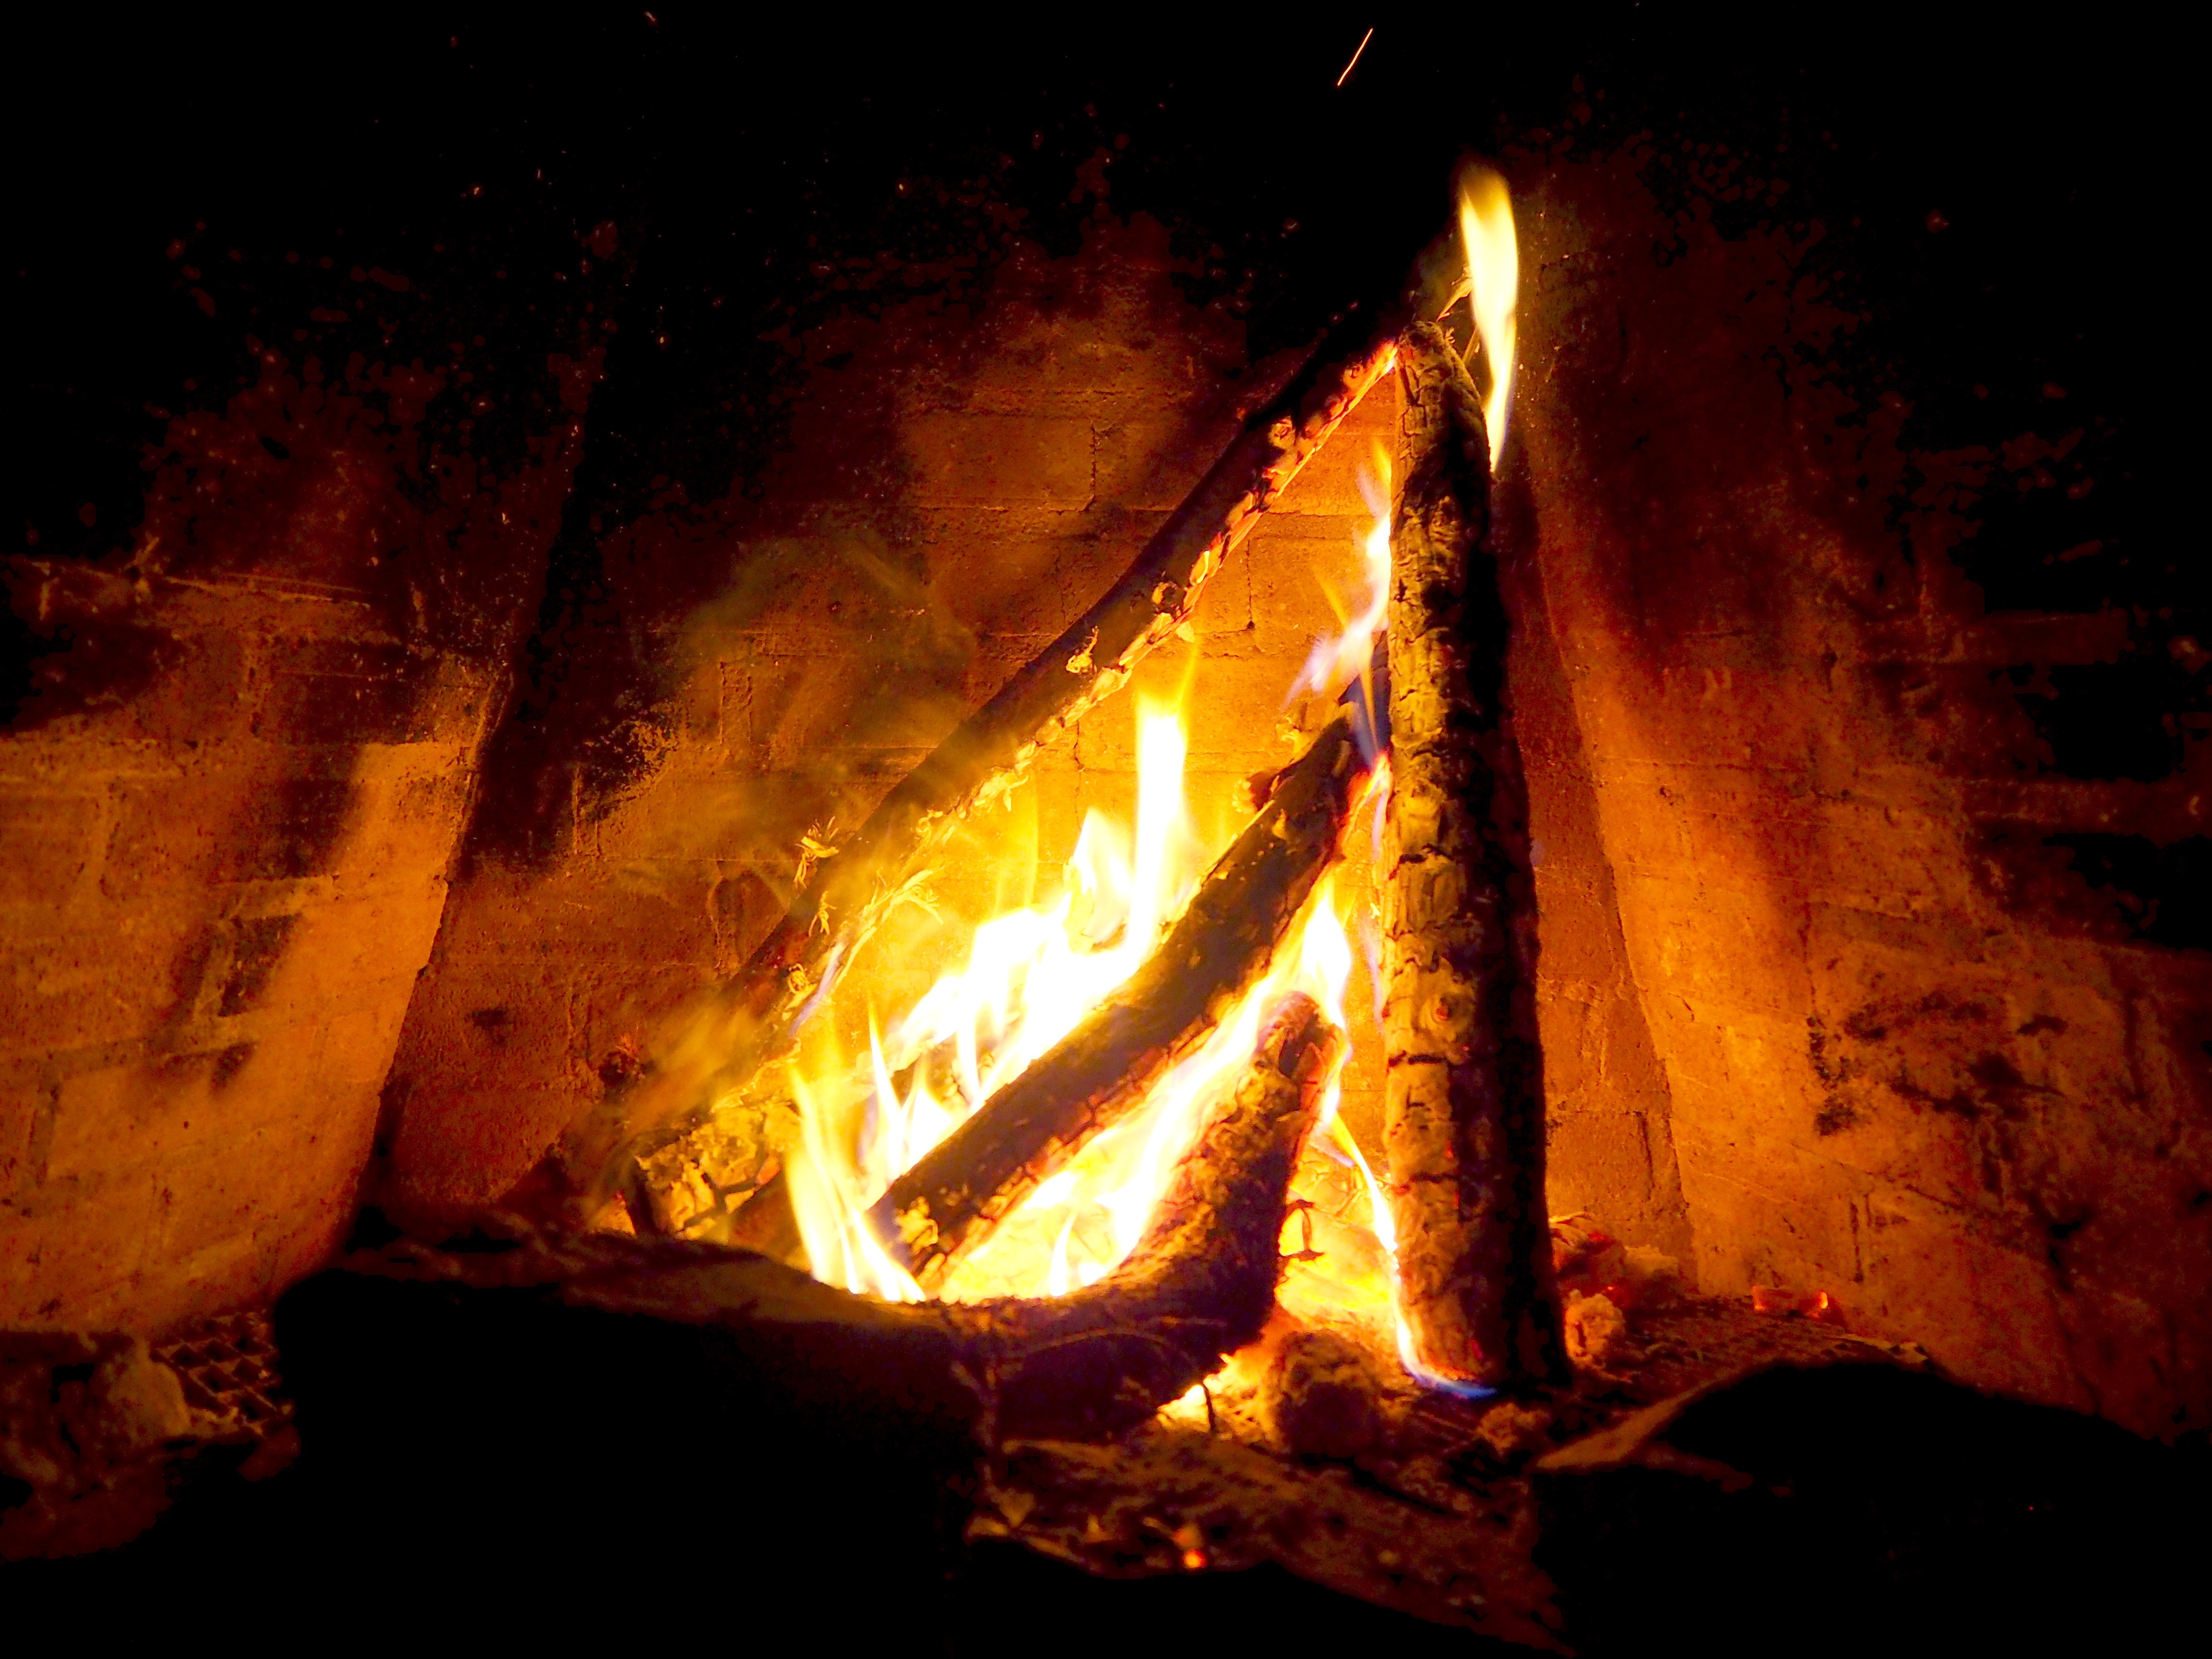
flame, fire, darkness, campfire, bonfire, geological phenomenon